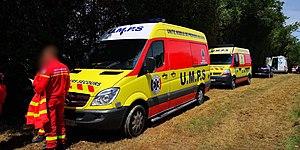
Un VPS de l'UMPS 85.
Un véhicule de premiers secours à personnes abrégé VPSP, est un véhicule de type VSAV utilisé par les AASC en France. Il contient tout le matériel de premiers secours nécessaires à la prise en charge d'une victime et / ou procéder à son évacuation vers un centre hospitalier.